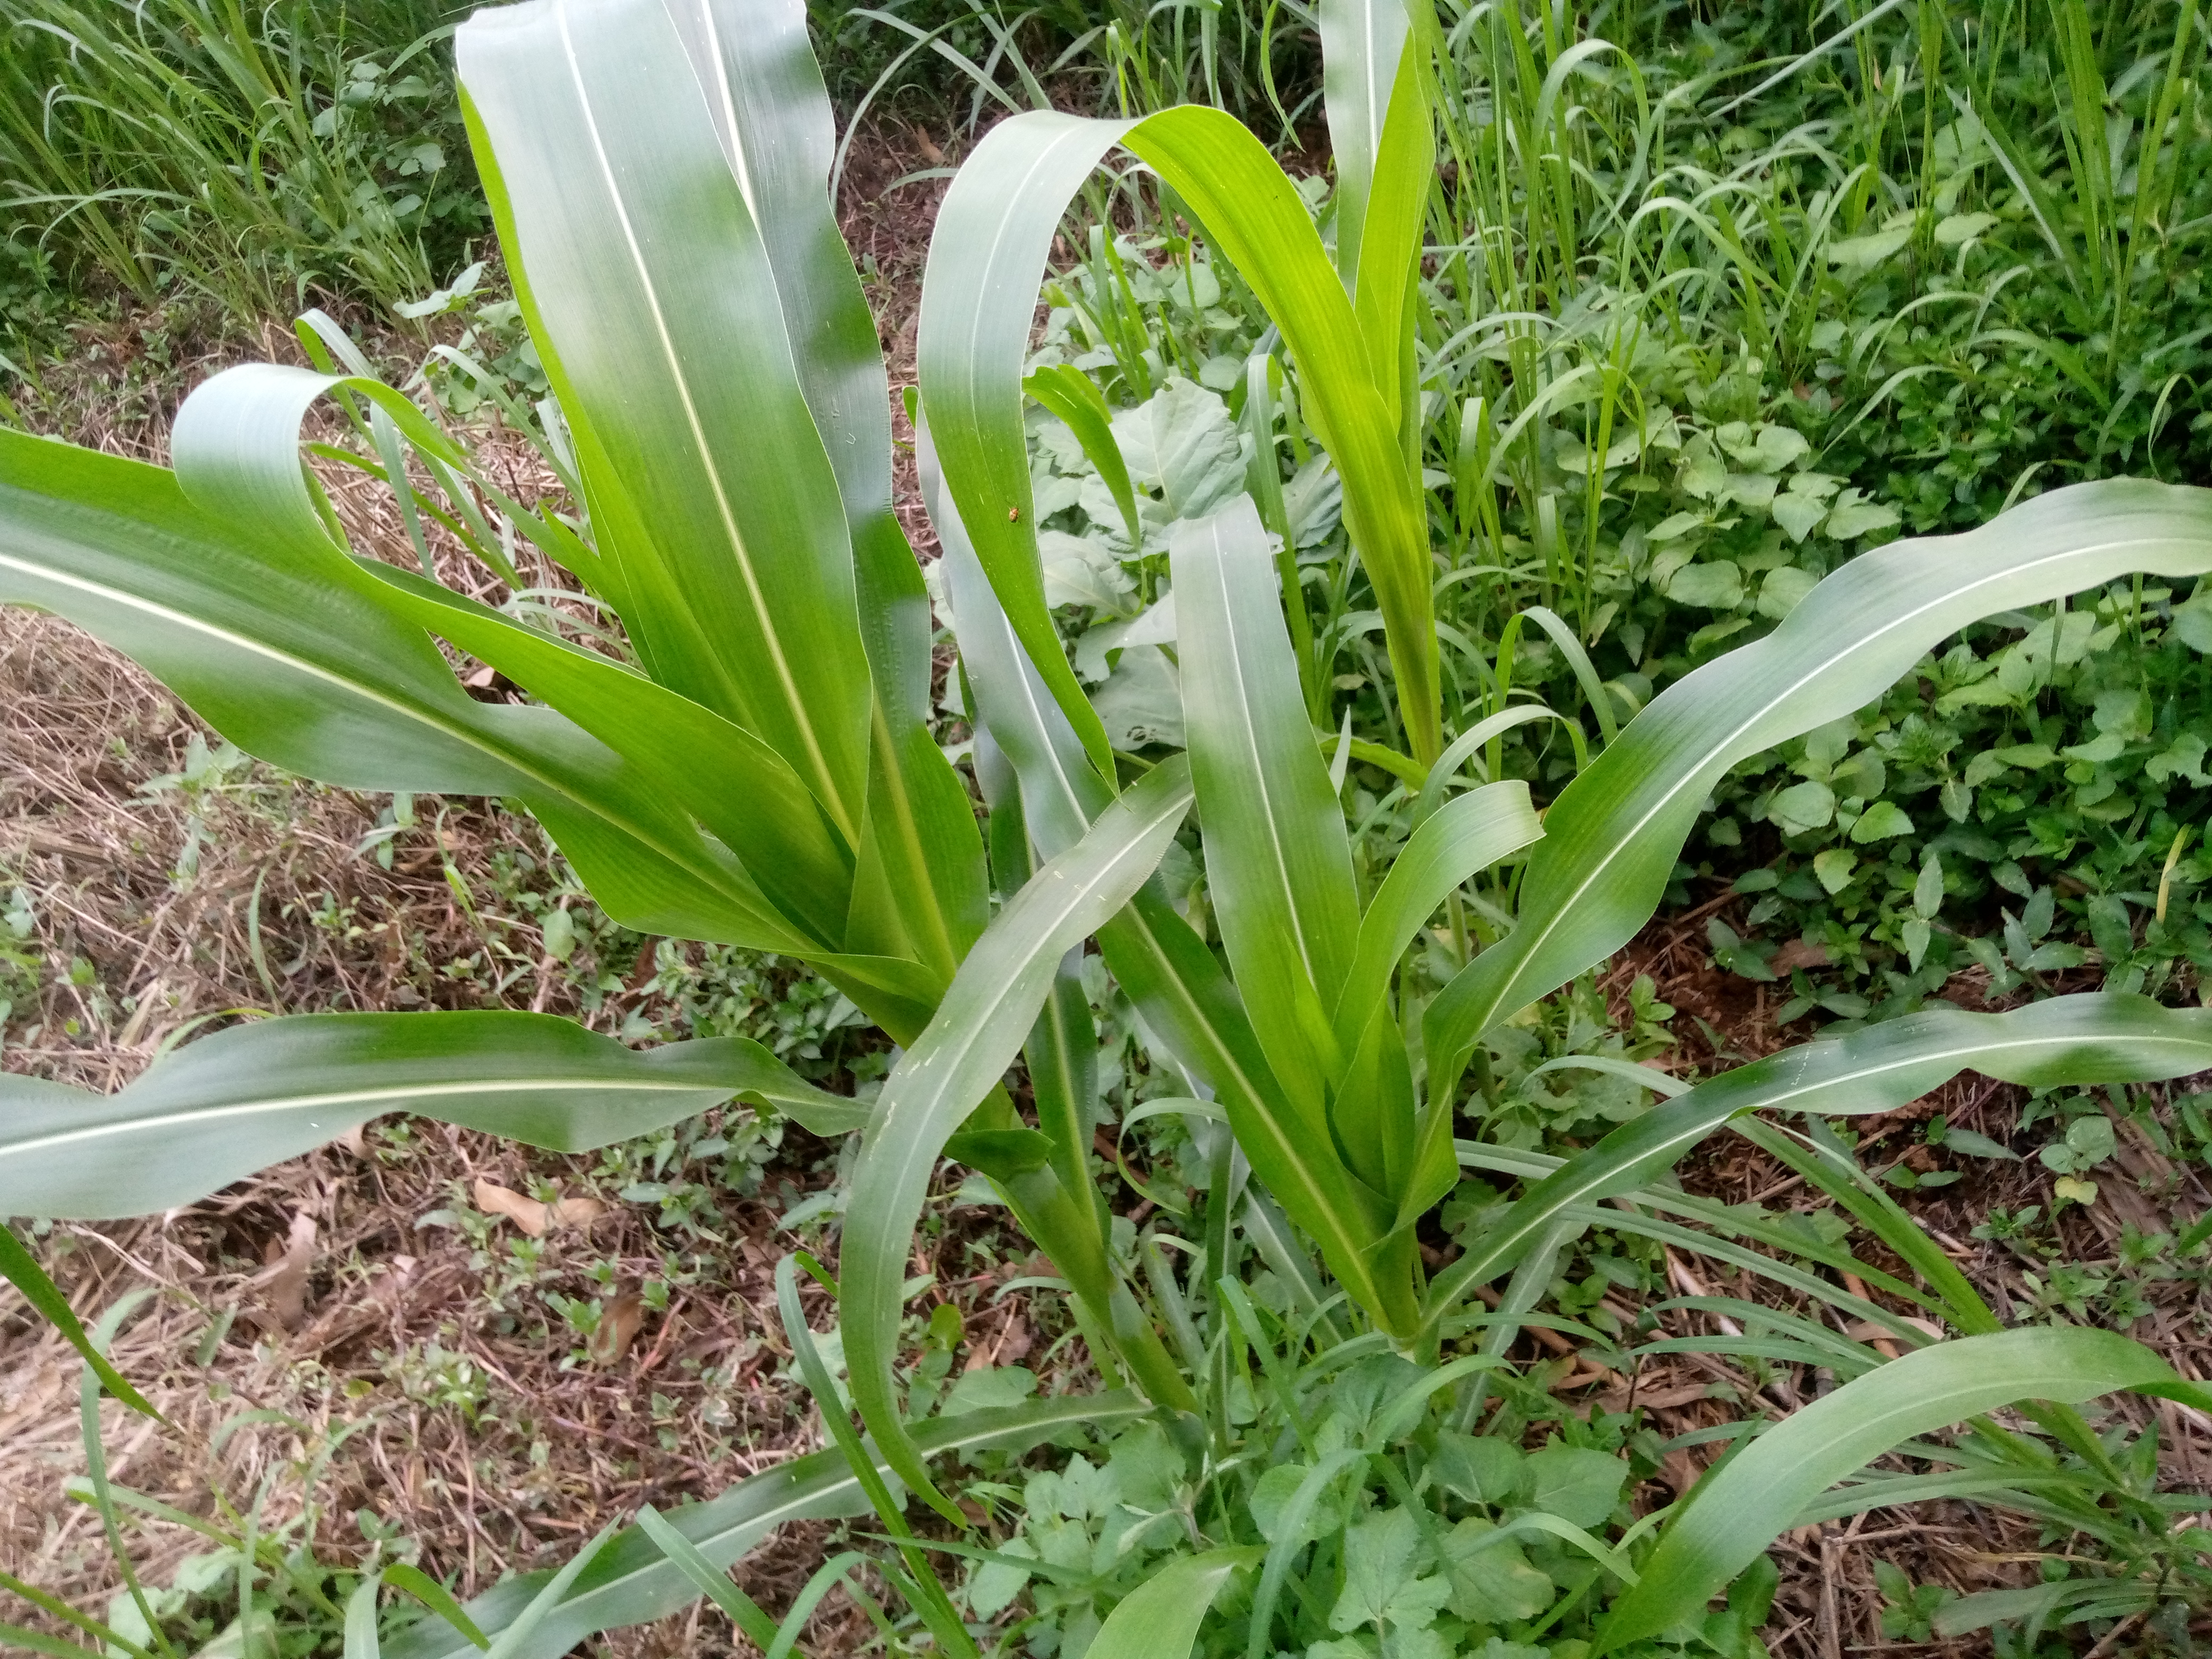
Label: healthy